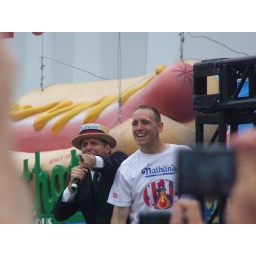
Joey there is a chicken place across the street just in case your still hungry afterwards